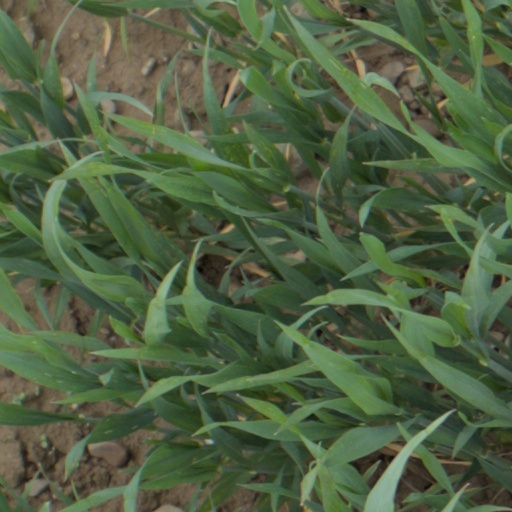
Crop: wheat